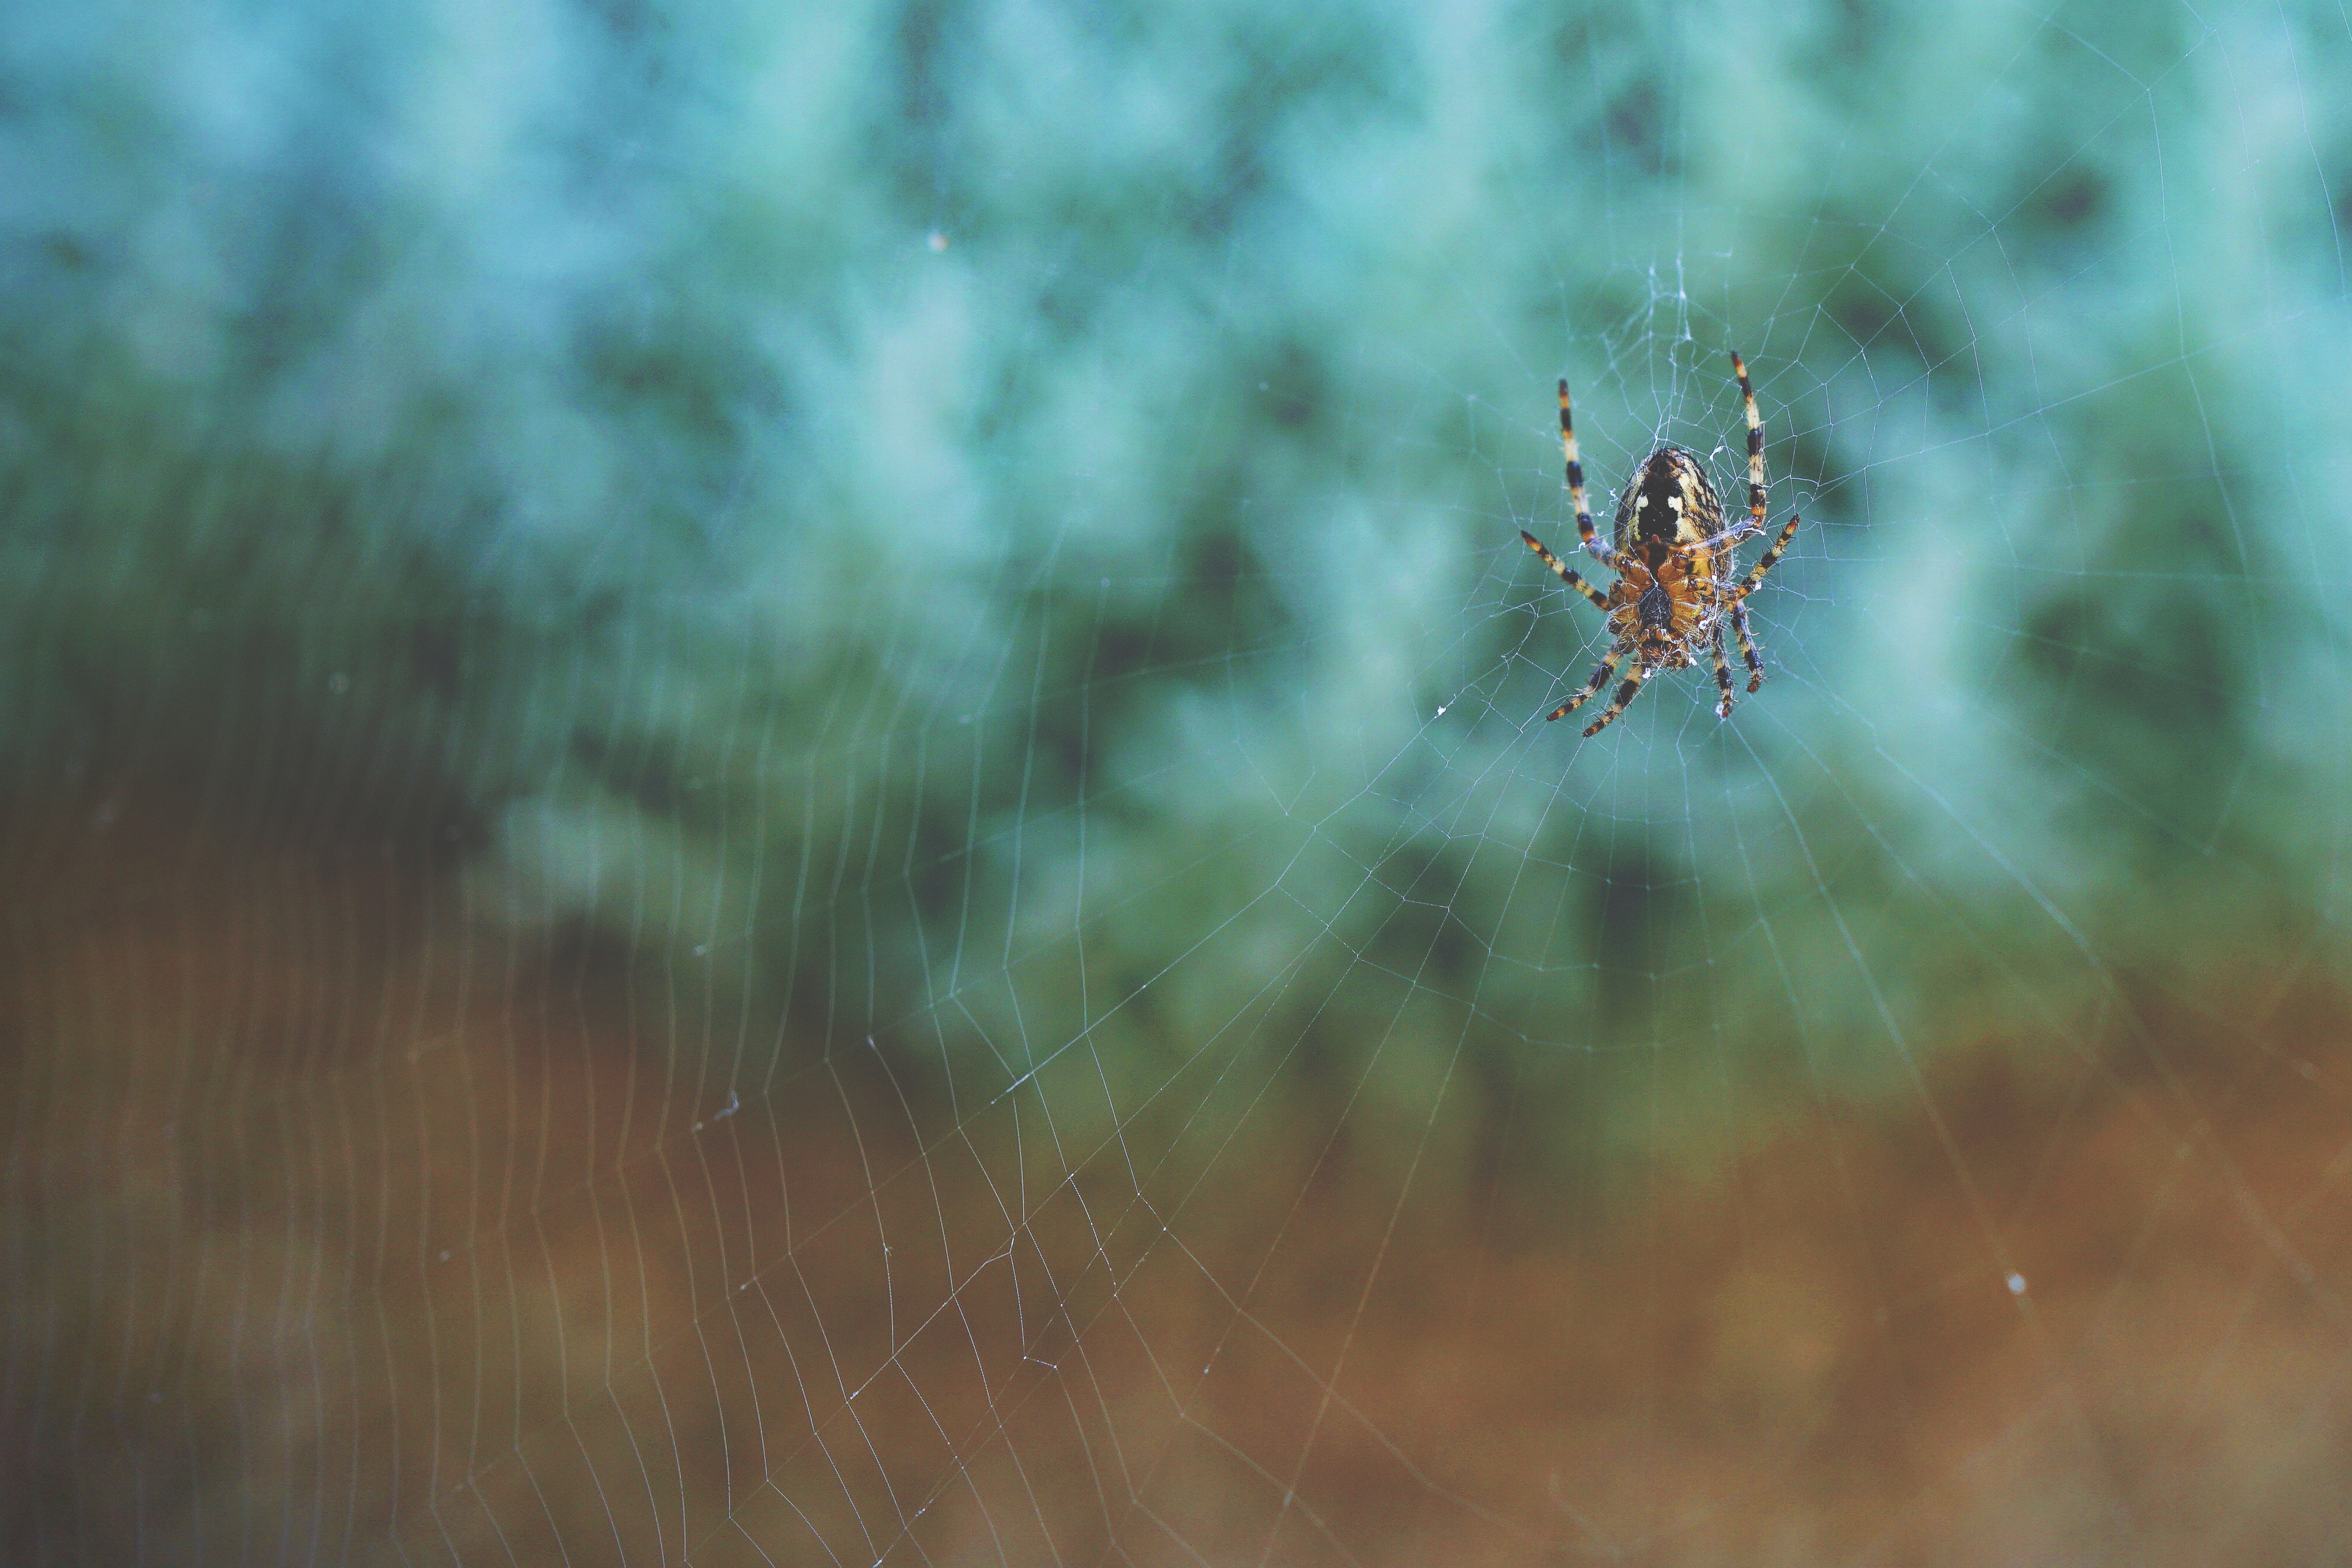
nature, photography, sunlight, leaf, flower, frost, web, reflection, fauna, invertebrate, spider web, close up, spider, arachnid, silk, macro photography